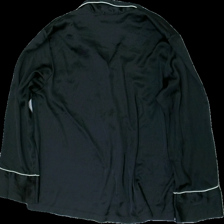
View: back
Type: Pajamas
Category: Ladies
Brand: H&M
Colors: Black, White
Material: 100% polyester
Cut: Regular
Size: L
Season: All
Damage location: top right
Damage 2 location: top center
Price range: 50-100
Recommended usage: Reuse
Description: svart pyjamas skjorta med vita kanter